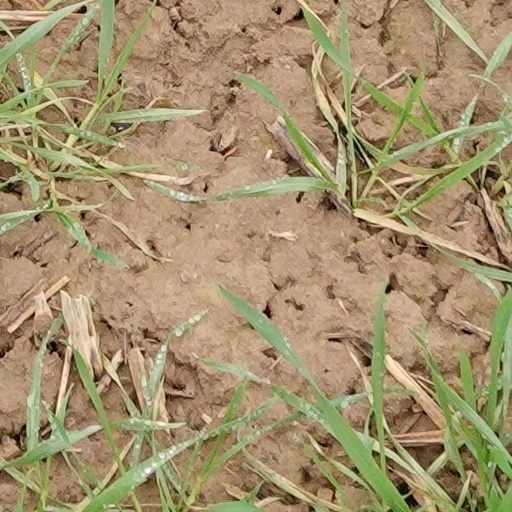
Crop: wheat